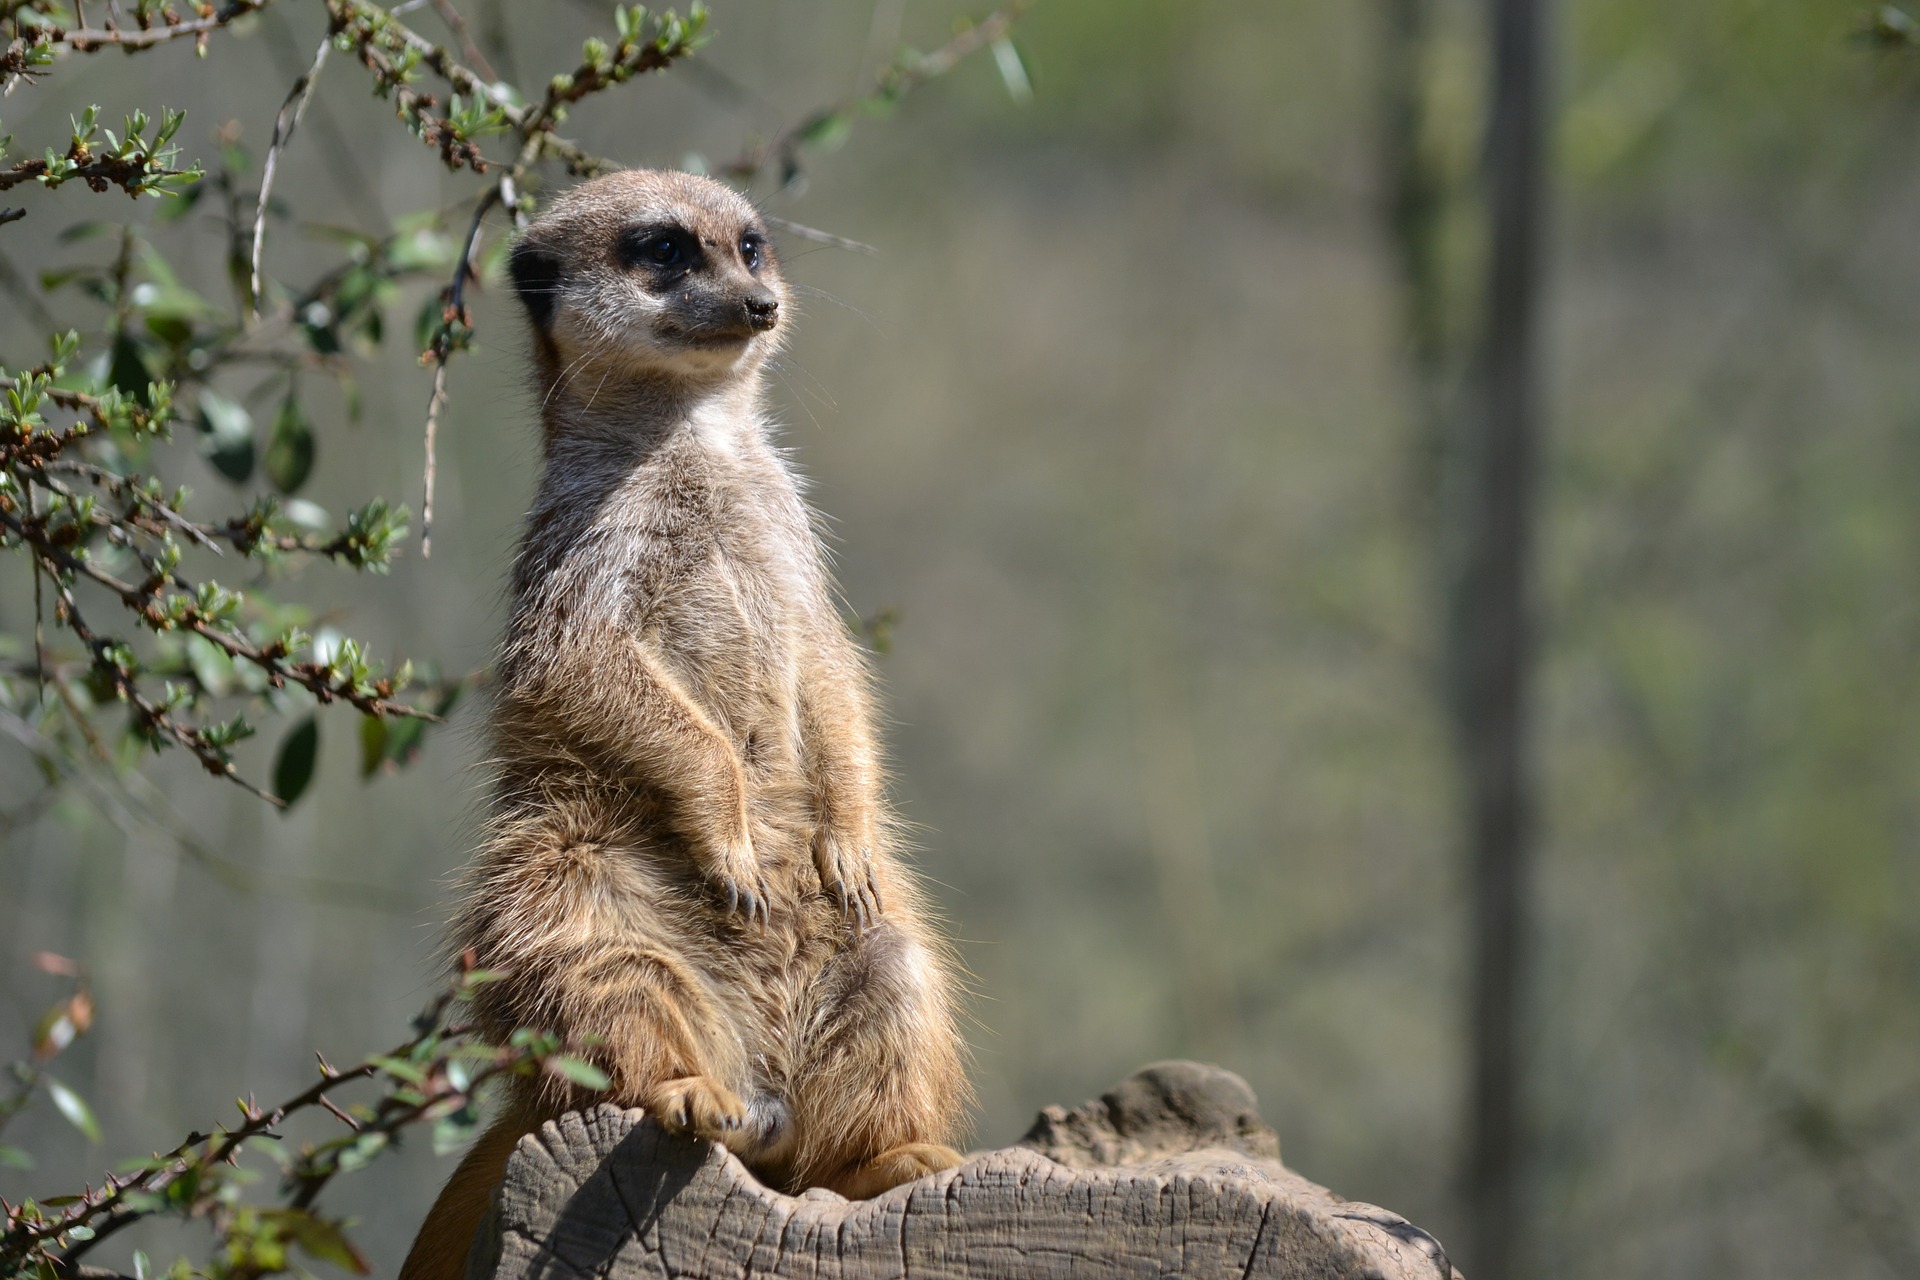
animal, cute, wildlife, zoo, mammal, fauna, whiskers, vertebrate, meerkat, mongoose, animal photography